Alexandroupolis

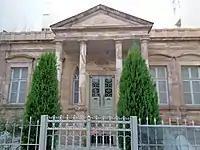

It is housed in a 1899 built neoclassical stone building on 14 May, 63 street, and has been operating since October 2002 to preserve historical memory in the wider geographical area of Thrace. It includes exhibits on the tradition of Thrace and covers the following themes: clothing, music and worship, confectionery, bronze and earthenware, textiles, land cultivation.